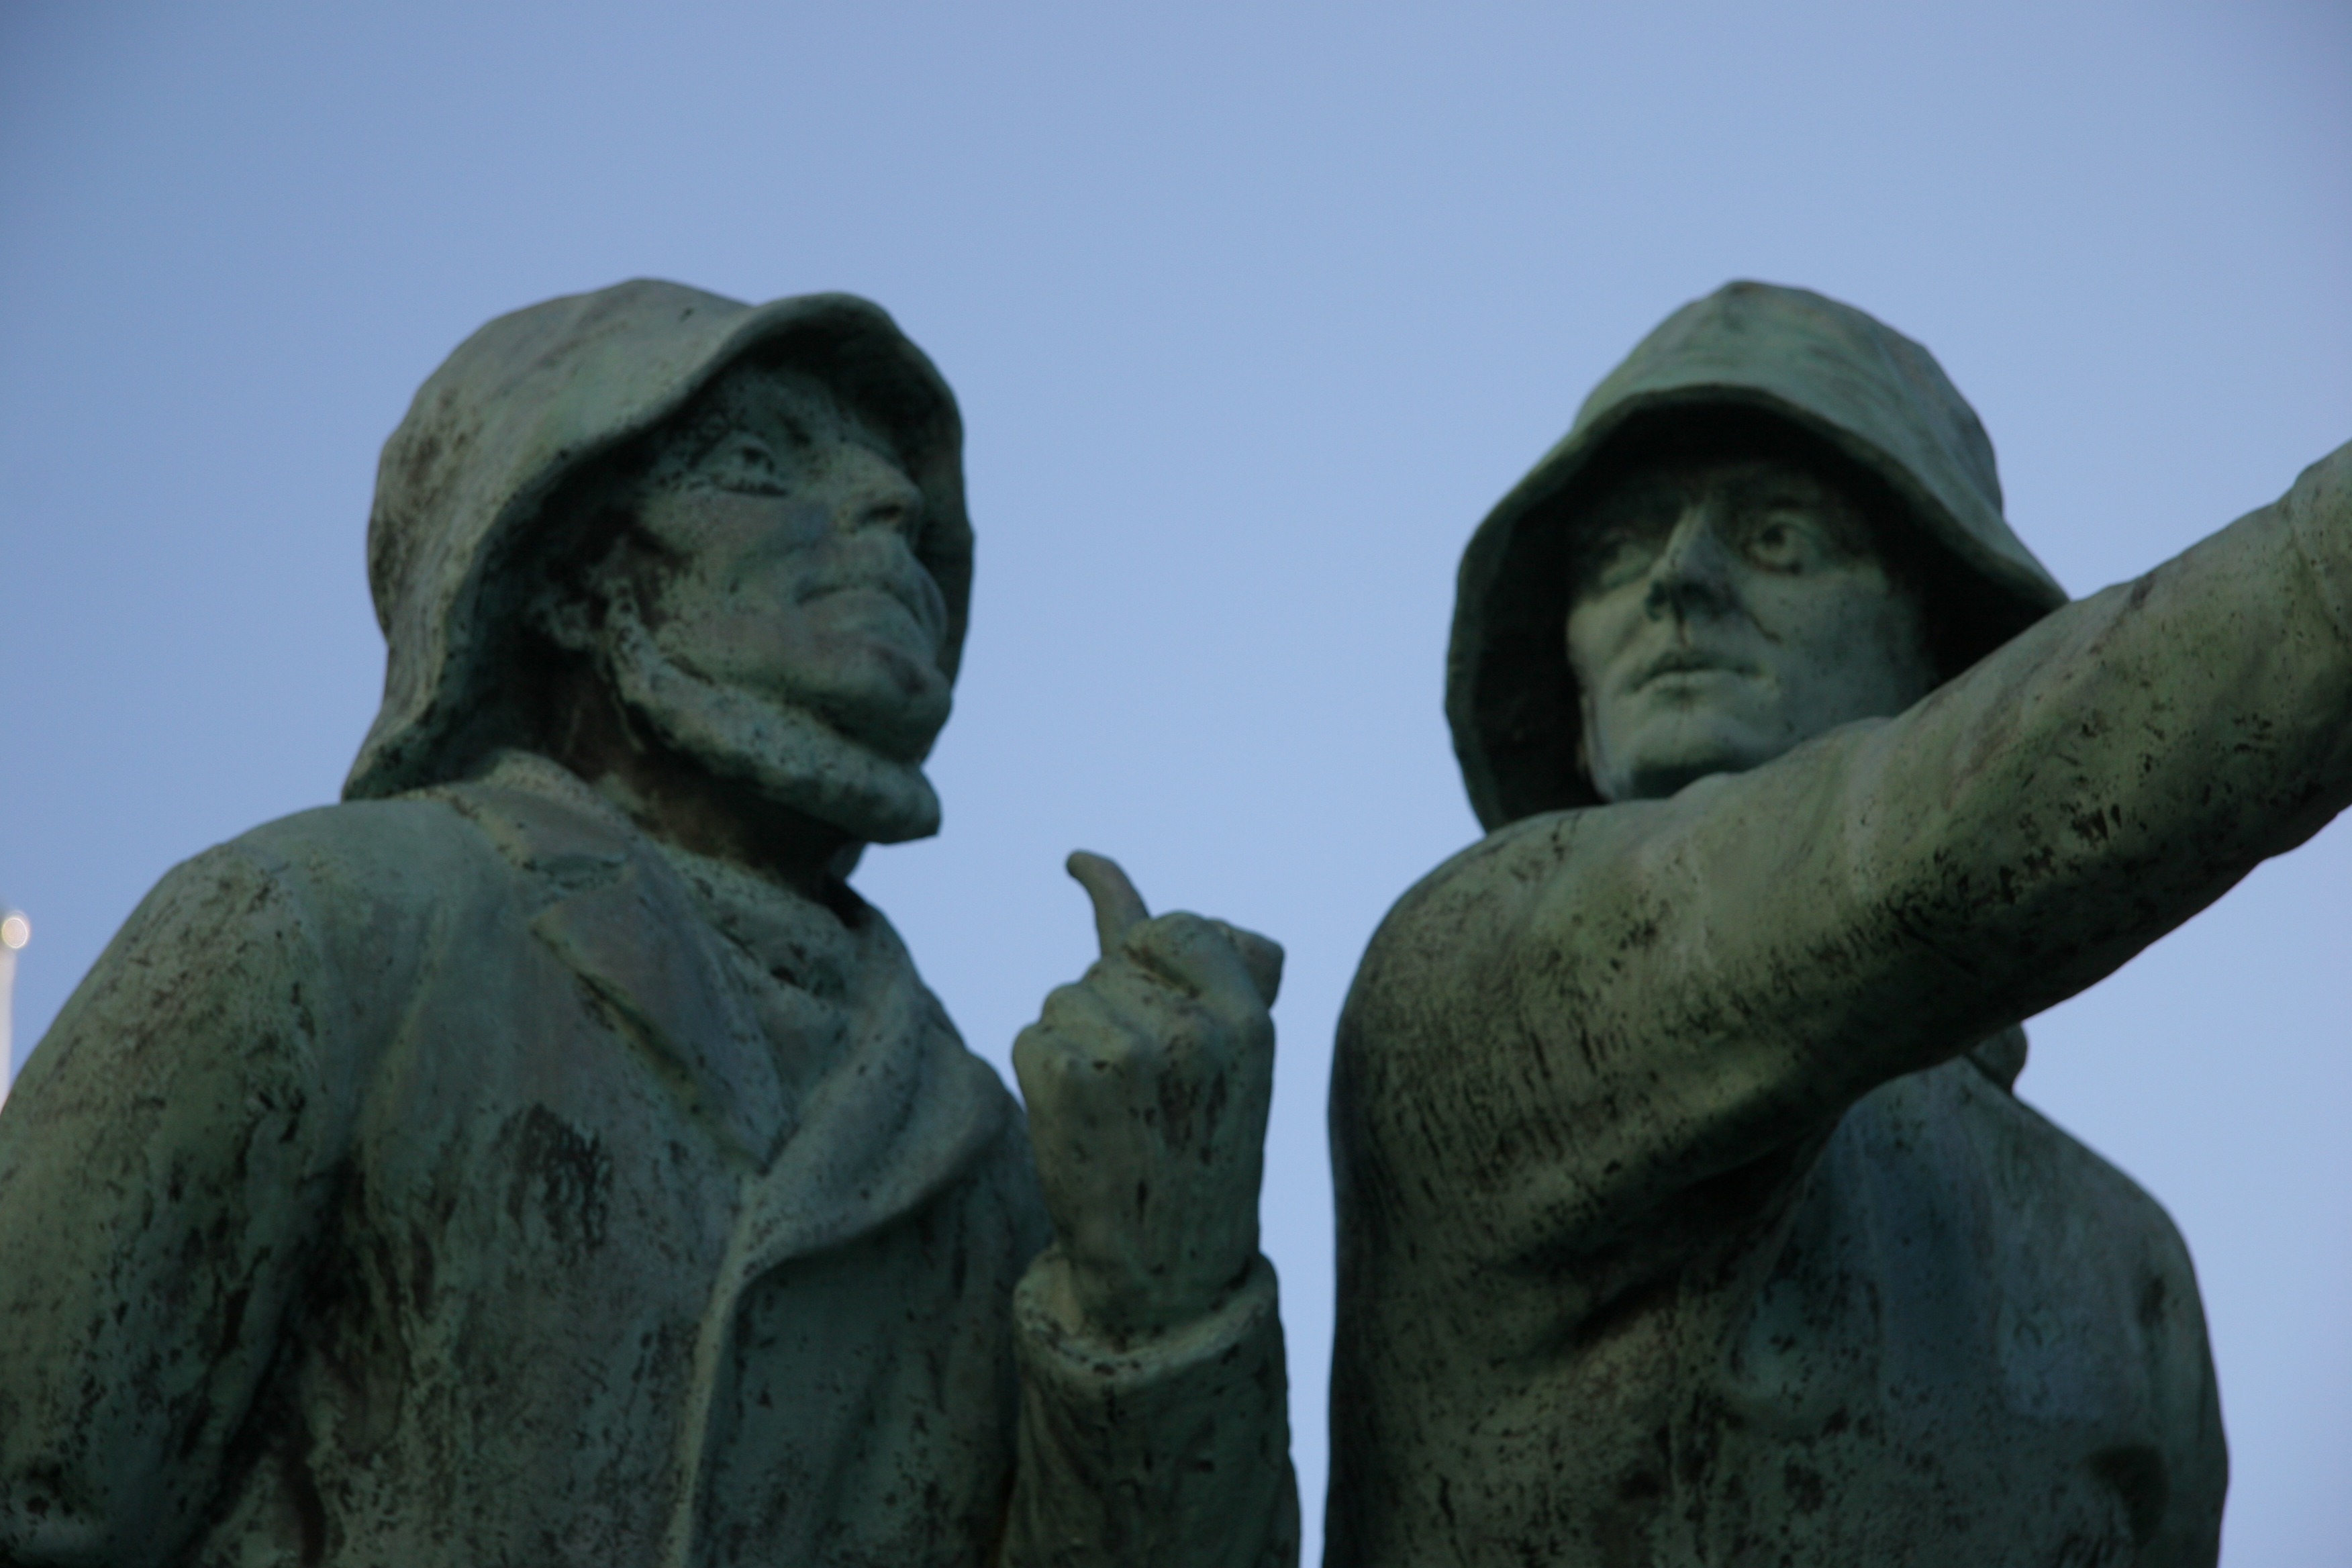
monument, downtown, statue, sculpture, art, temple, sculptures, the fishermen, ancient history, sildefiskere